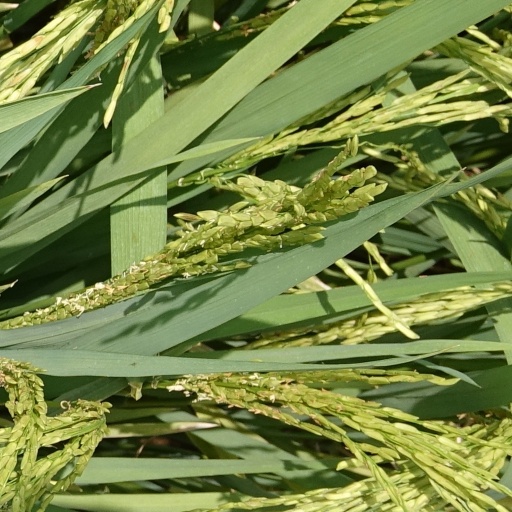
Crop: rice